Jones Very

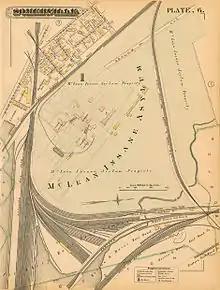
Map of the original location of McLean Insane Asylum from an 1884 atlas of Somerville, Massachusetts

Very was institutionalized for a month at a hospital near Boston, the McLean Asylum, as he wrote "contrary to my will". He was replaced at Harvard by Charles Stearns Wheeler. While at McLean, Very finished an essay on "Hamlet", arguing that the play is about "the great reality of a soul unsatisfied in its longings after immortality" and that "Hamlet has been called mad, but as we think, Shakespeare thought more of his madness than he did of the wisdom of the rest of the play". During his stay at the hospital, Very lectured his fellow patients on Shakespeare and on poetry in general.